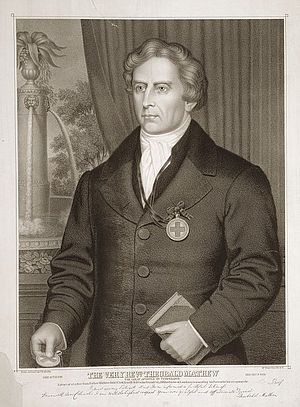
Theobald Mathew
Theobald Mathew var en irsk afholdsprædikant.